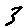
Label: 3